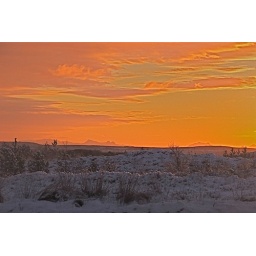
Looking out across the Minch towards the mainland mountains from my landing window in the Outer Hebrides. (Edited by Larry211)